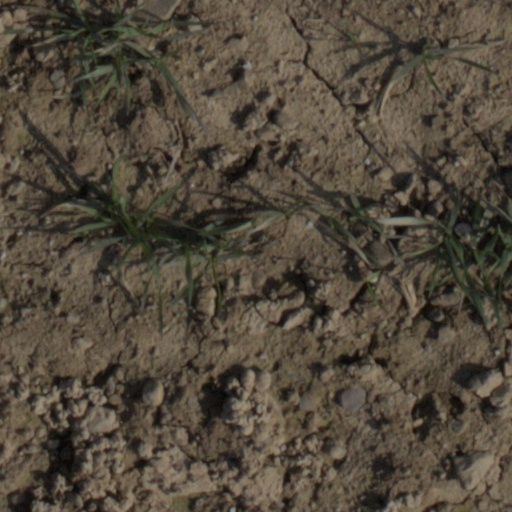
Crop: wheat